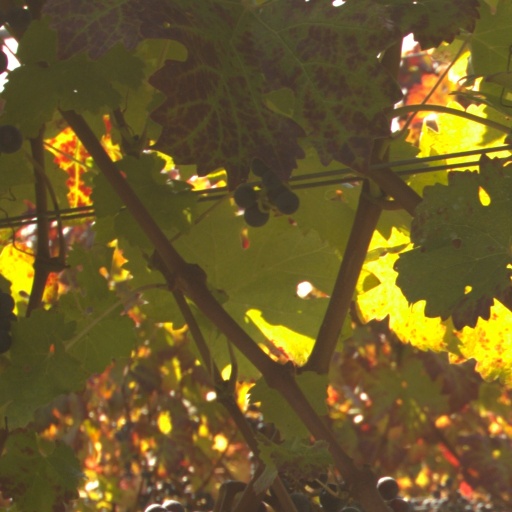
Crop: grape